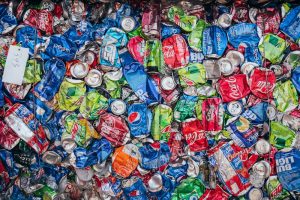
Label: metal